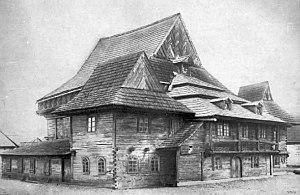
La synagogue de Zabłudów est une synagogue en bois, construite en 1640 et détruite par les nazis en juin 1941. La synagogue de Zabłudów peut être considérée comme ayant fait partie des plus grands trésors historiques de la culture juive en Pologne.